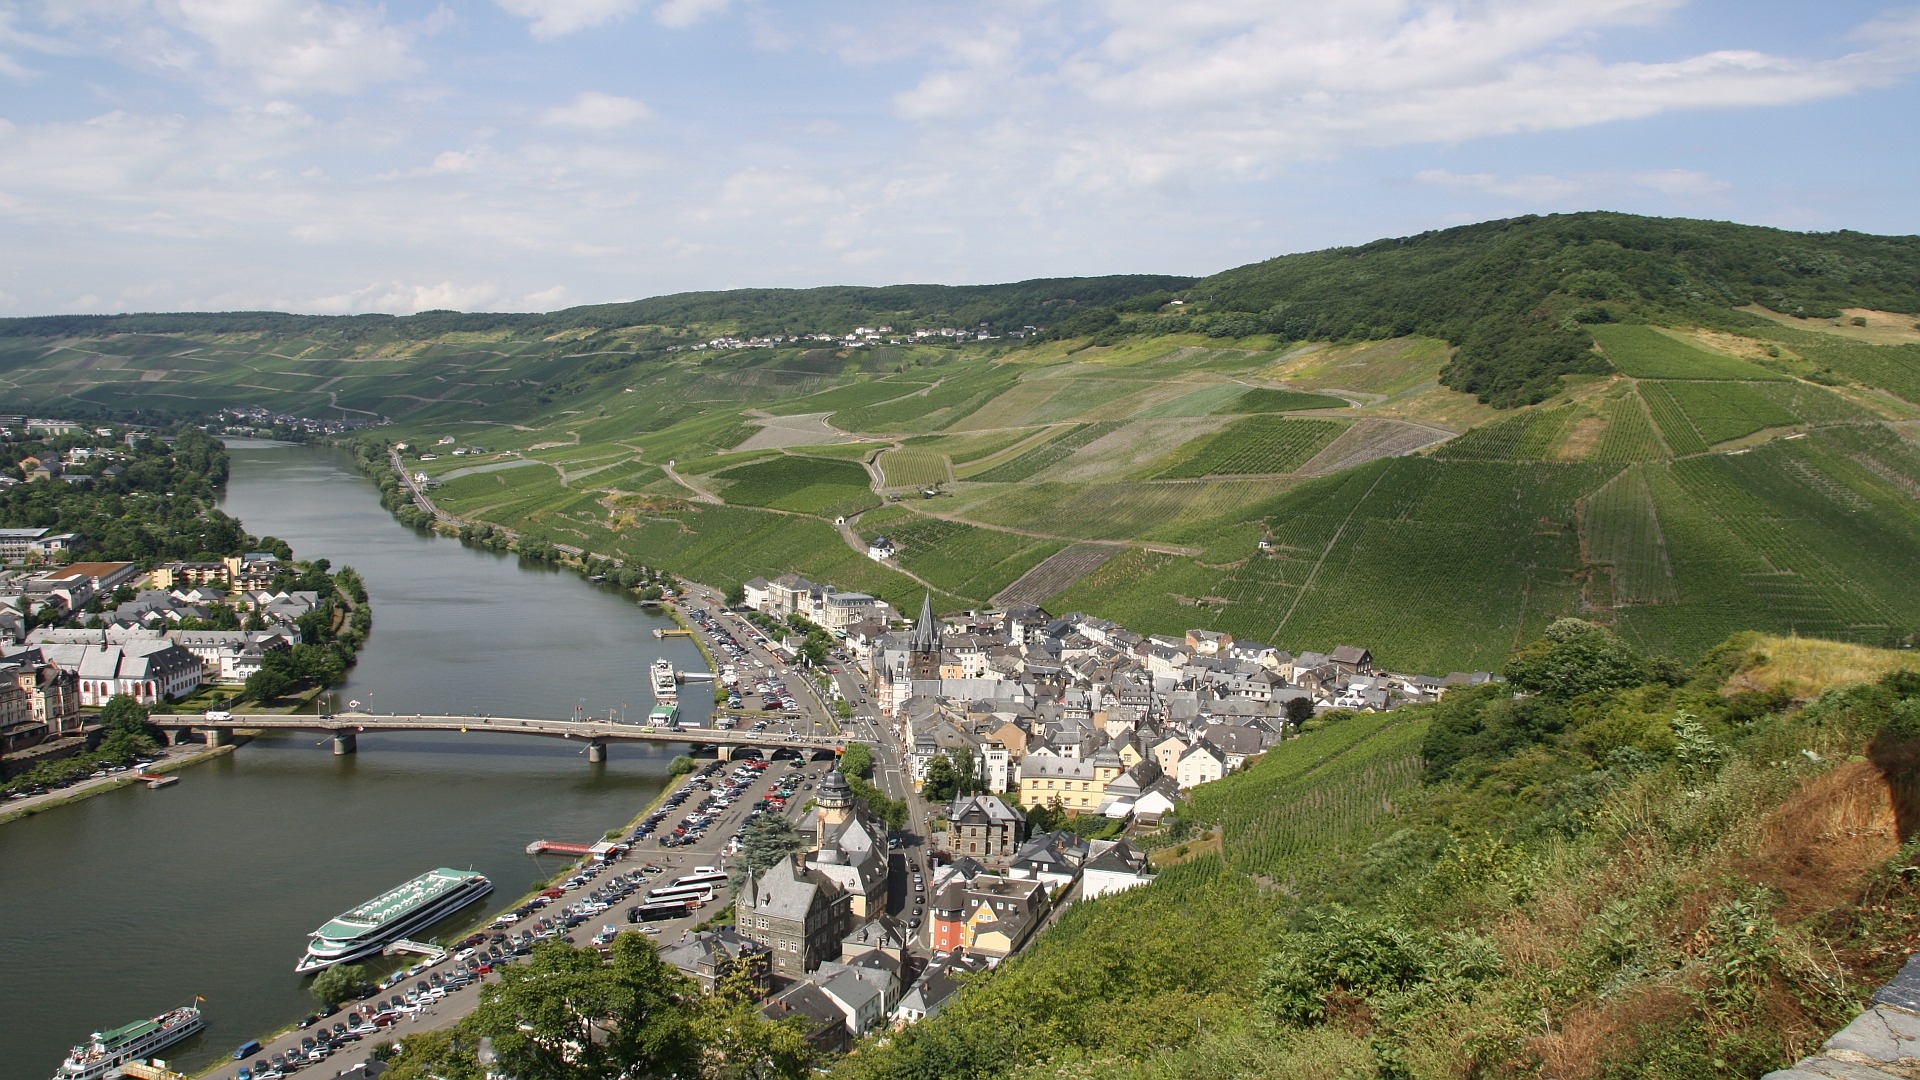
landscape, sea, coast, vineyard, wine, hill, town, river, mountain range, bay, reservoir, terrain, waterway, vines, germany, mosel, winegrowing, bird's eye view, aerial photography, terraces, wine growing area, steep slope, geographical feature, cask of mosel wine